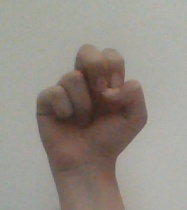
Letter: gaaf